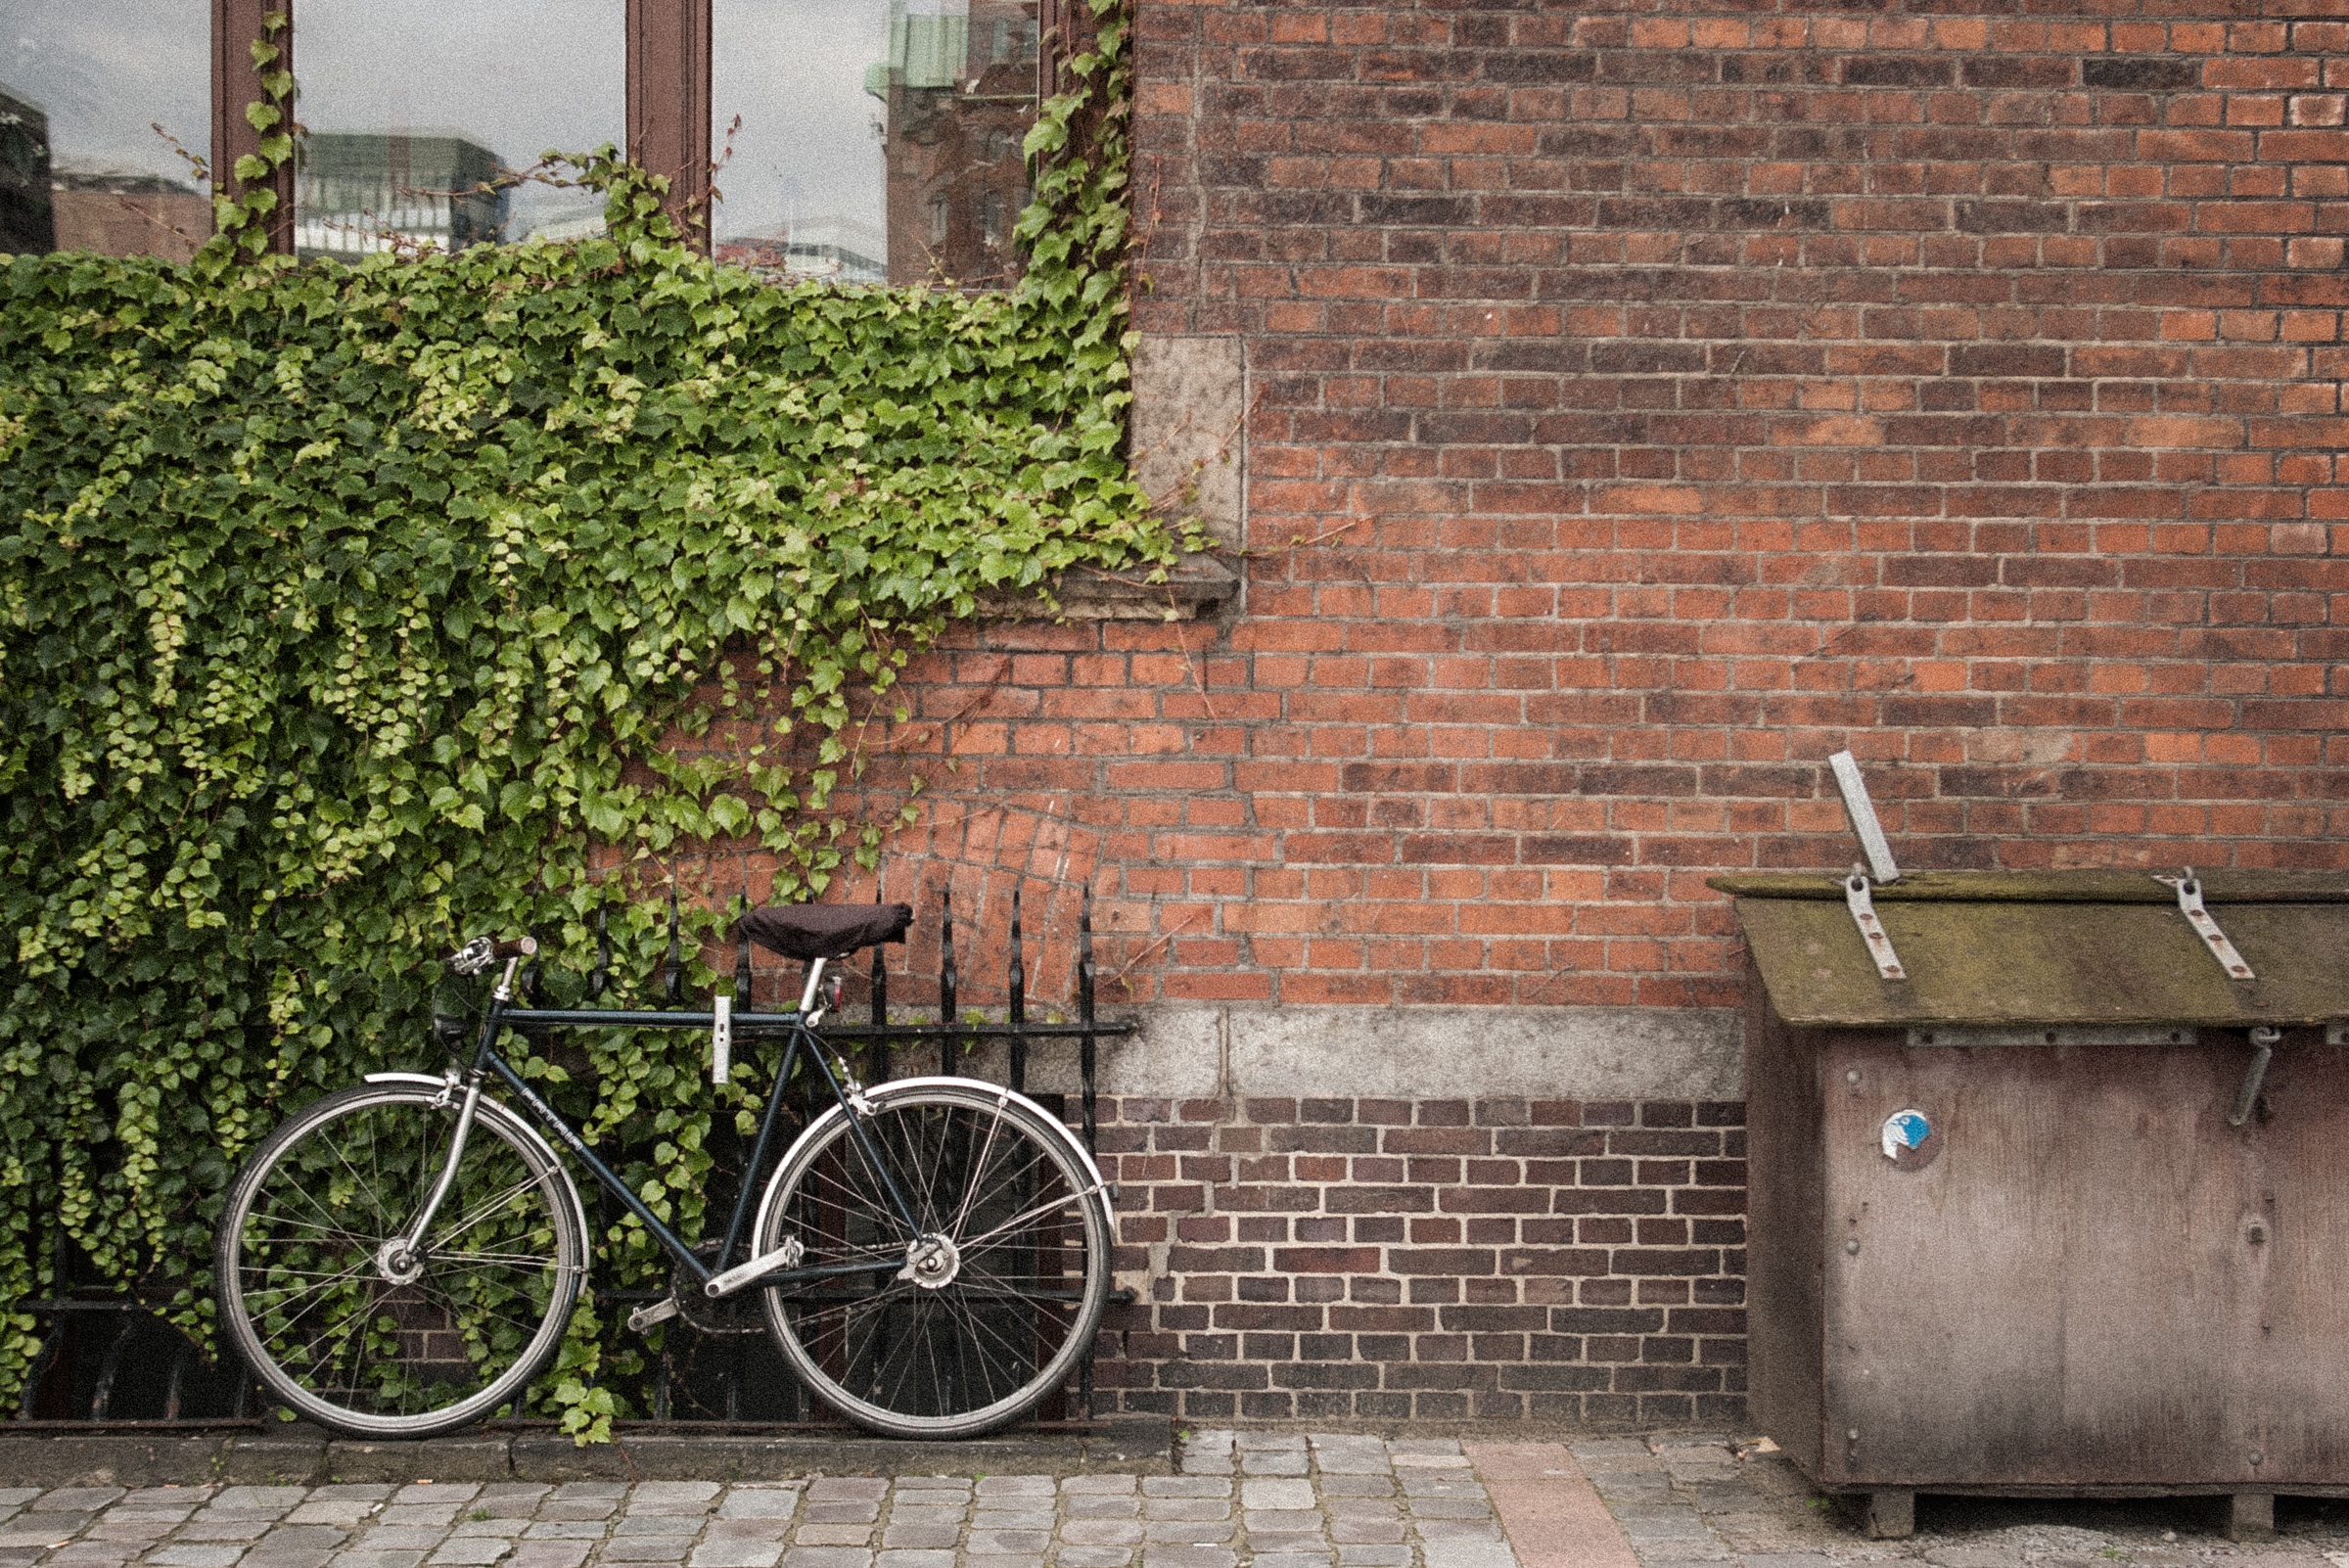
alley, wall, cottage, yard, urban area